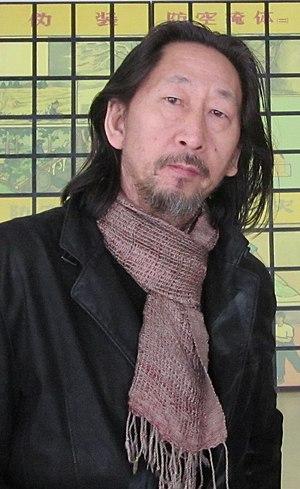
Wang Guangyi, est un peintre, sculpteur et créateur d'installations chinois contemporain.